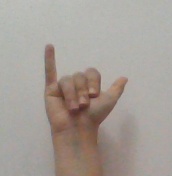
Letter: ya